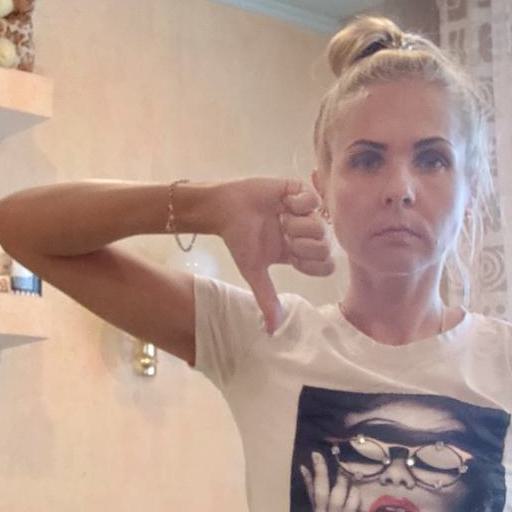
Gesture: dislike